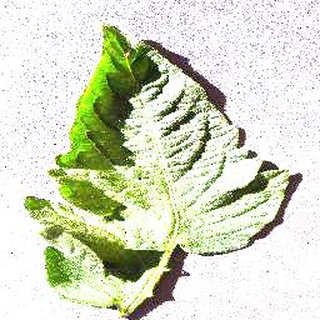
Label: healthy_tomato